Agent Carter season 1

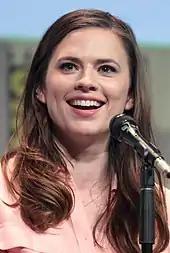
Hayley Atwell reprises her film role as Peggy Carter, the titular character of the television series.

The main cast for the season includes Hayley Atwell as Peggy Carter, reprising her role from the film series, James D'Arcy as Edwin Jarvis, Chad Michael Murray as Jack Thompson, Enver Gjokaj as Daniel Sousa, and Shea Whigham as Roger Dooley.